Fitim Azemi

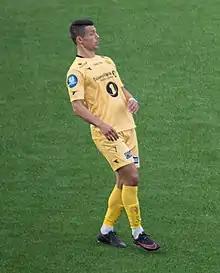
Fitim Azemi playing for Bodø/Glimt

Fitim Azemi (born 25 June 1992) is a Norwegian footballer who currently plays for Ullern.